Biotechnology

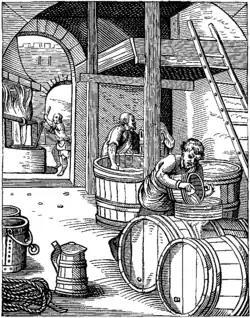
Brewing was an early application of biotechnology.

Although not normally what first comes to mind, many forms of human-derived agriculture clearly fit the broad definition of "utilizing a biotechnological system to make products". Indeed, the cultivation of plants may be viewed as the earliest biotechnological enterprise.